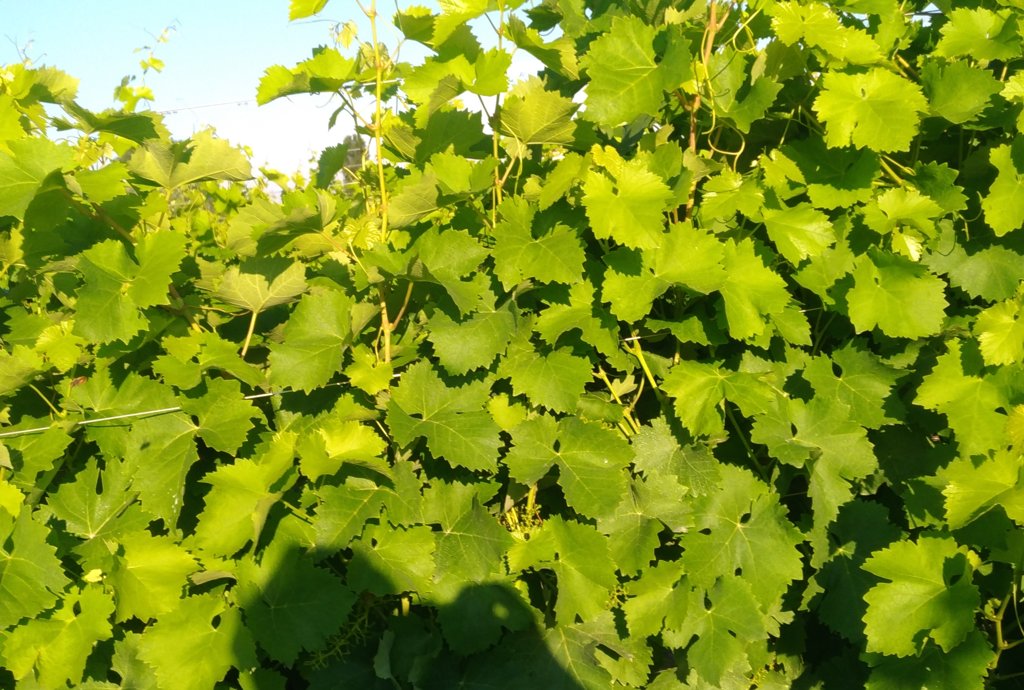
Berries visible: 0
Grape clusters: 1